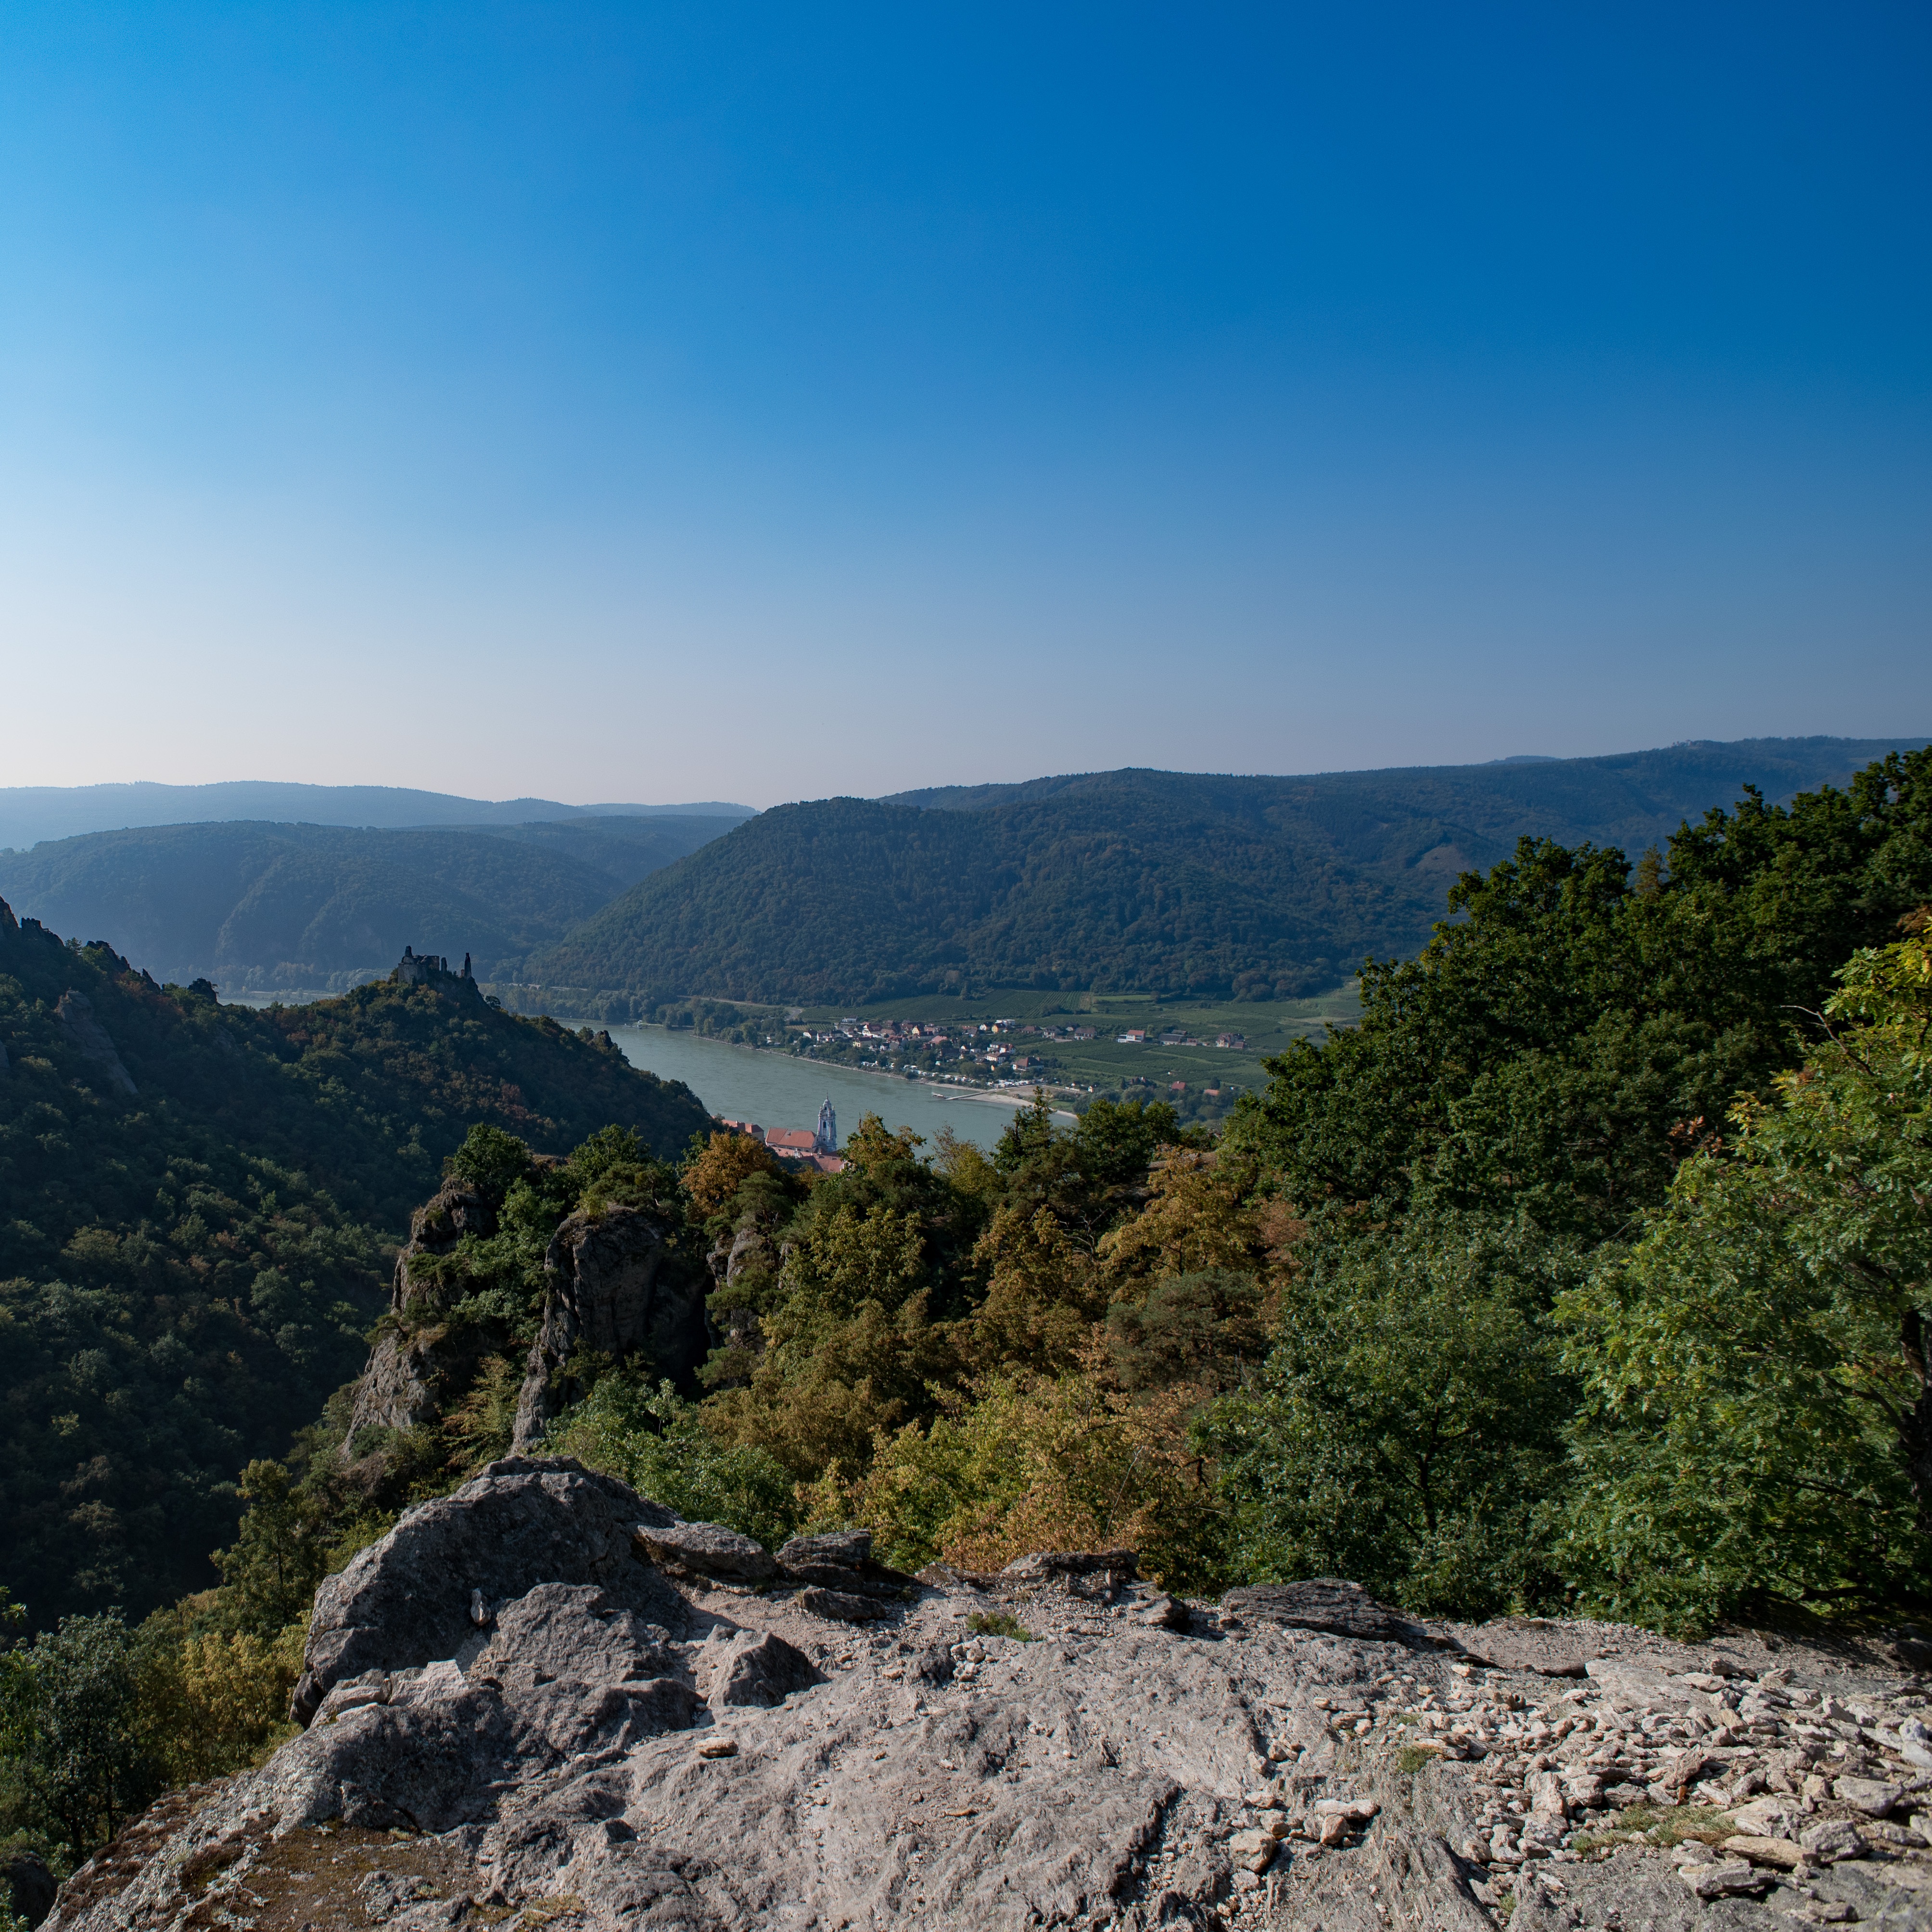
landscape, nature, forest, rock, wilderness, walking, mountain, sun, hiking, trail, hill, adventure, valley, mountain range, summer, ruin, ridge, summit, danube, geology, backpacking, plateau, fell, back light, landform, durnstein, mountain pass, wachau, burgruine, geographical feature, mountainous landforms